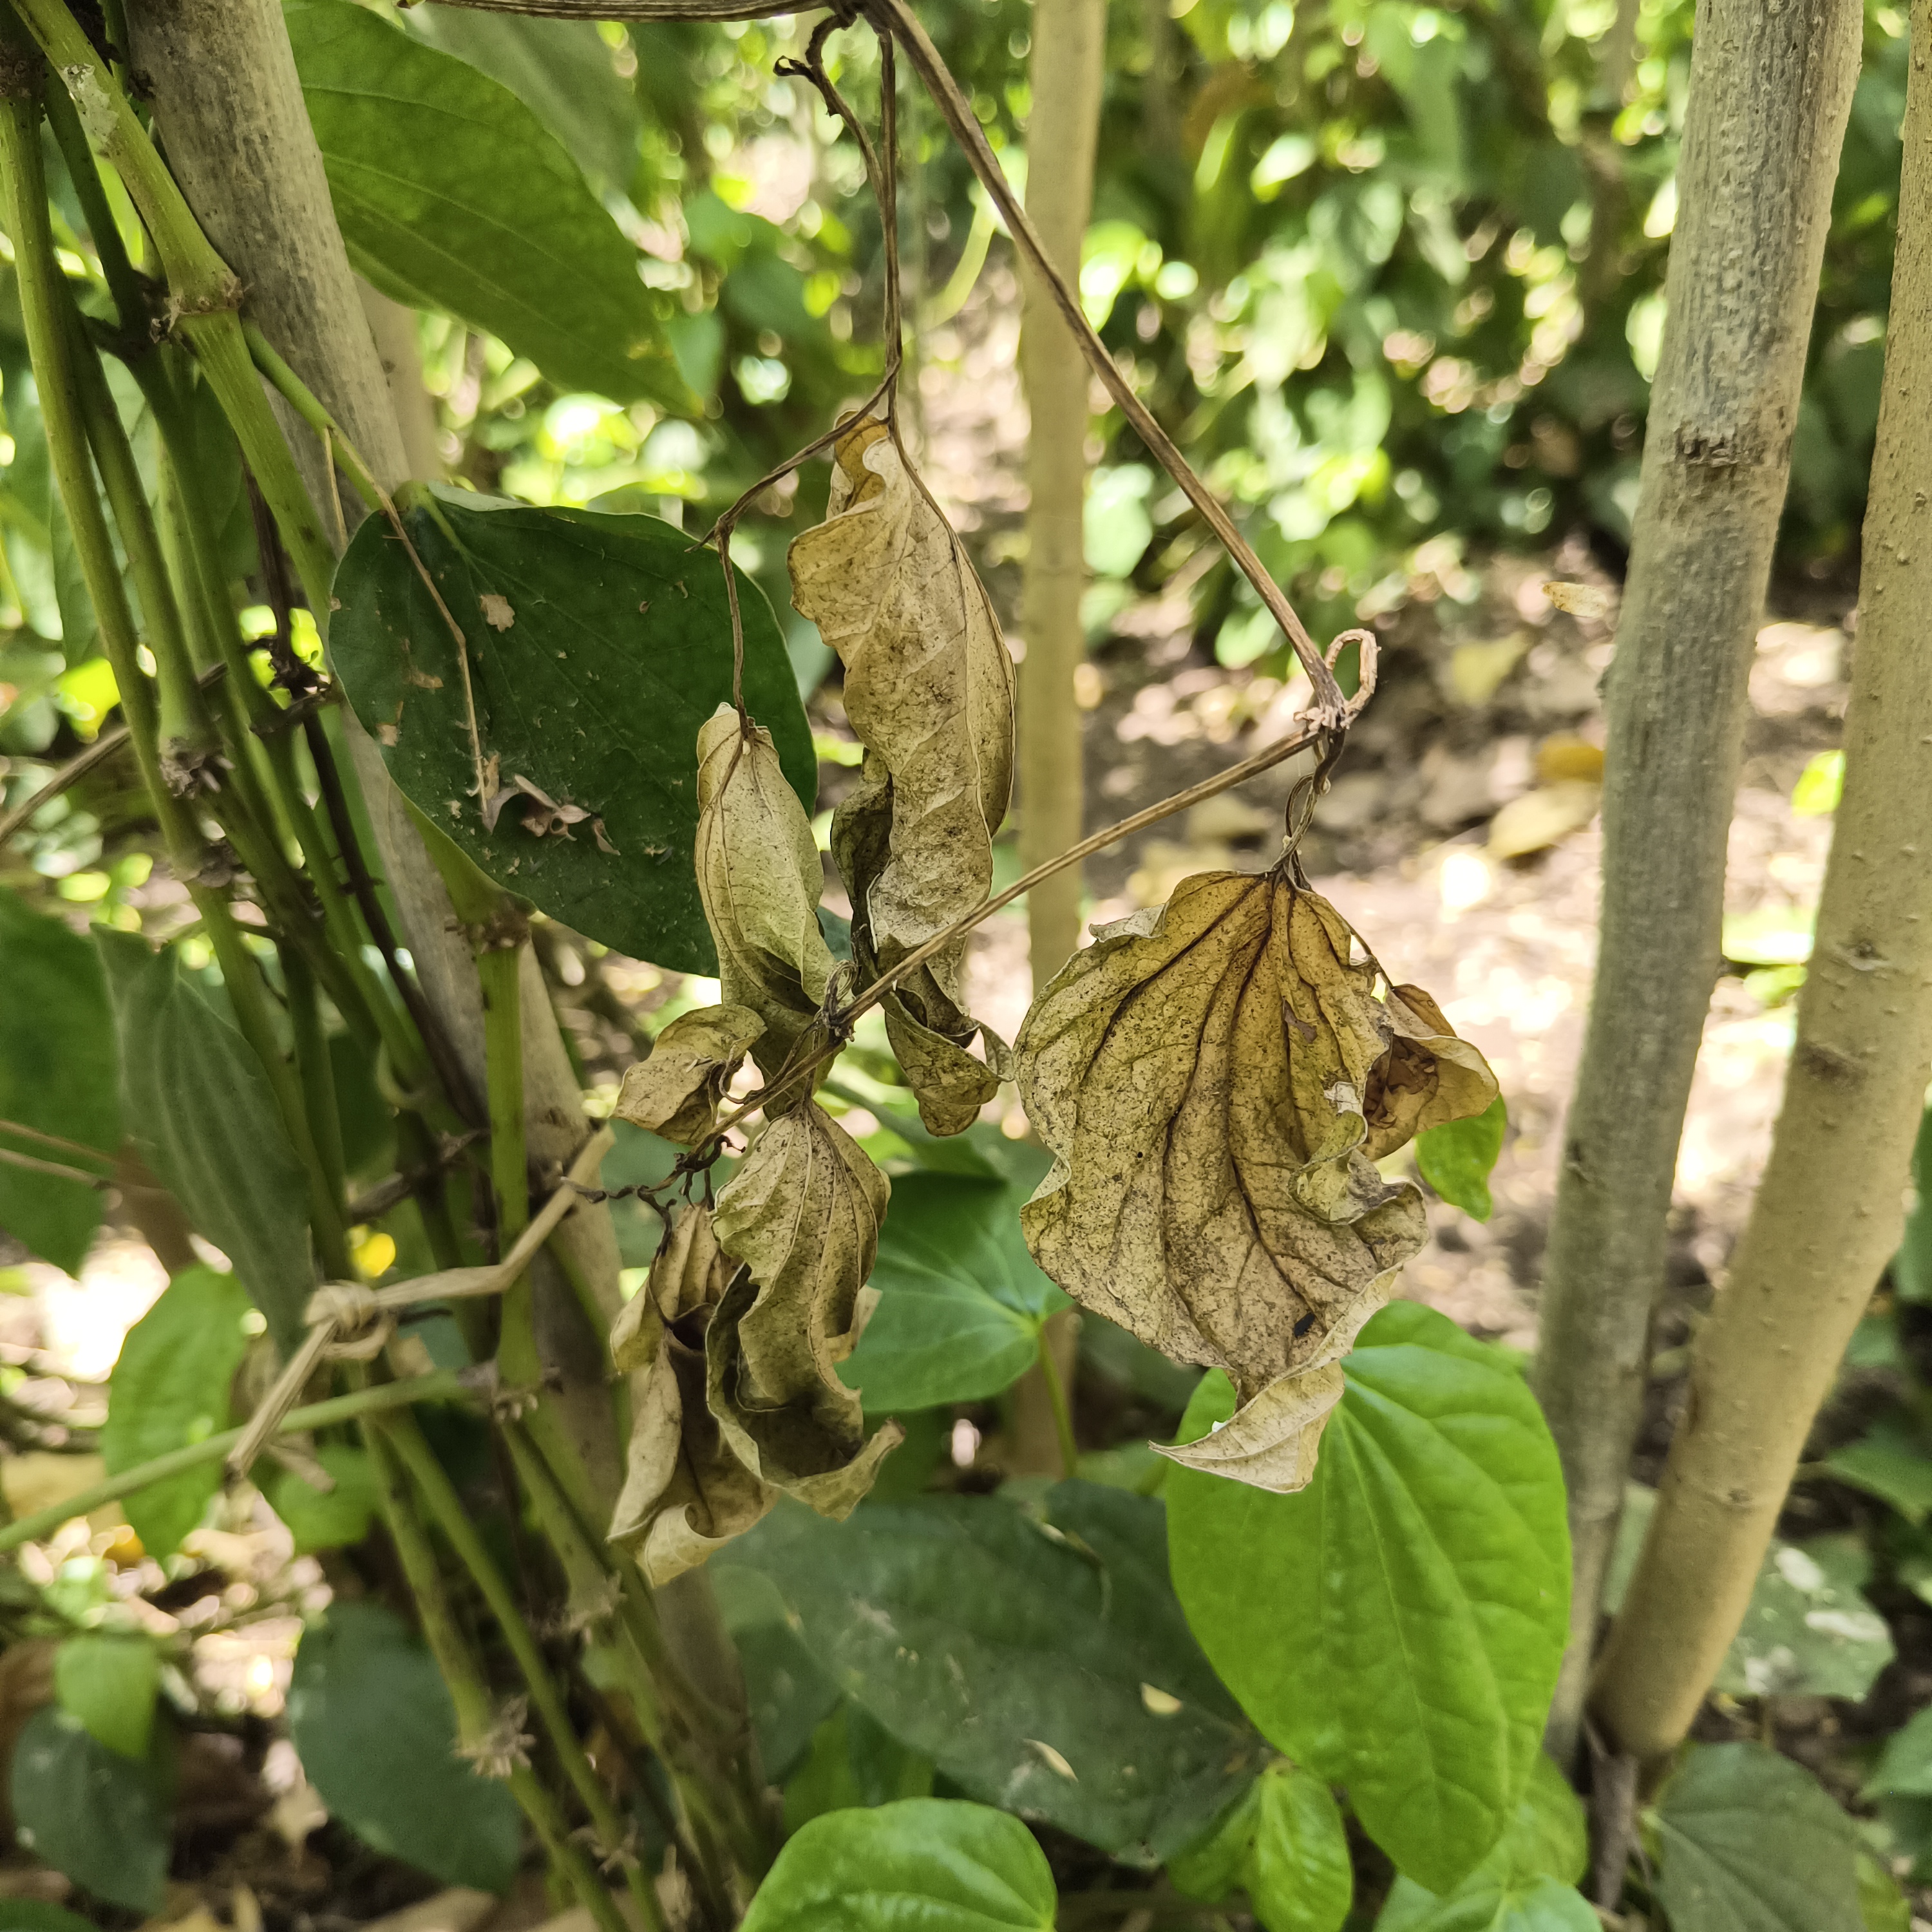
Label: Dried